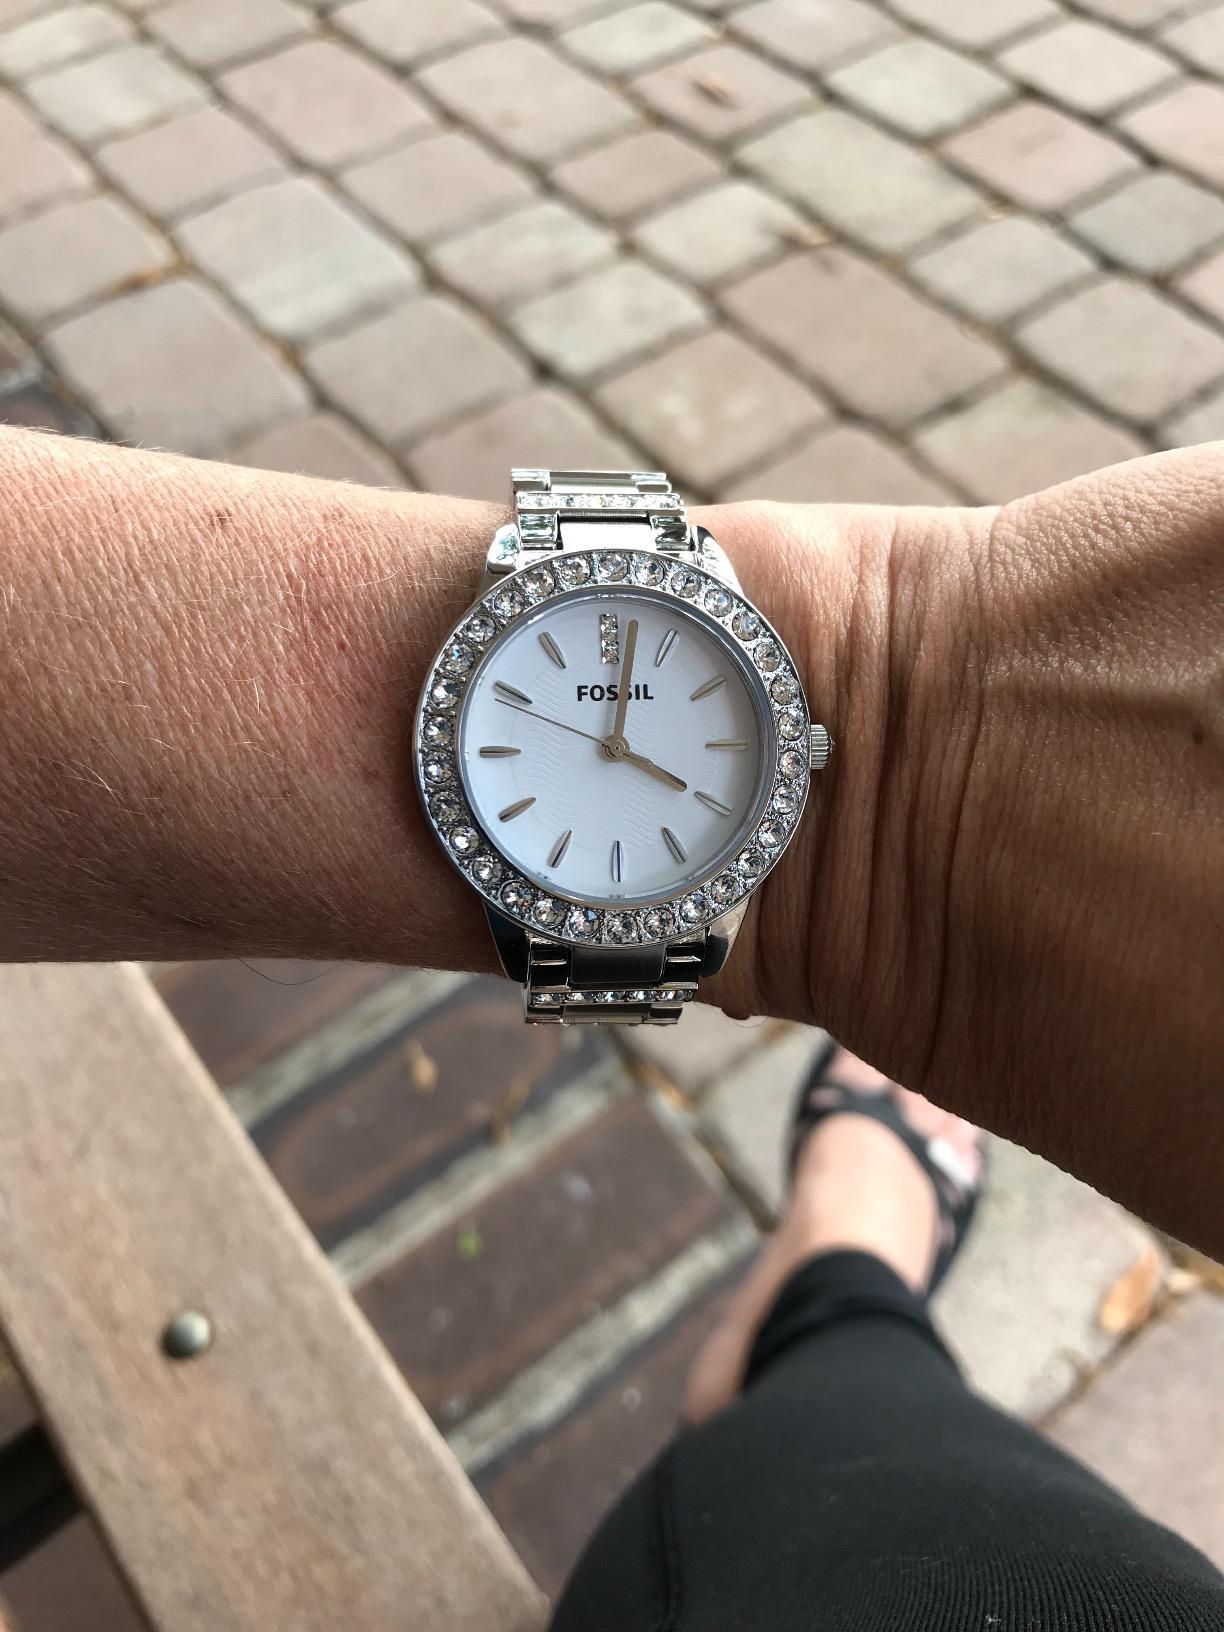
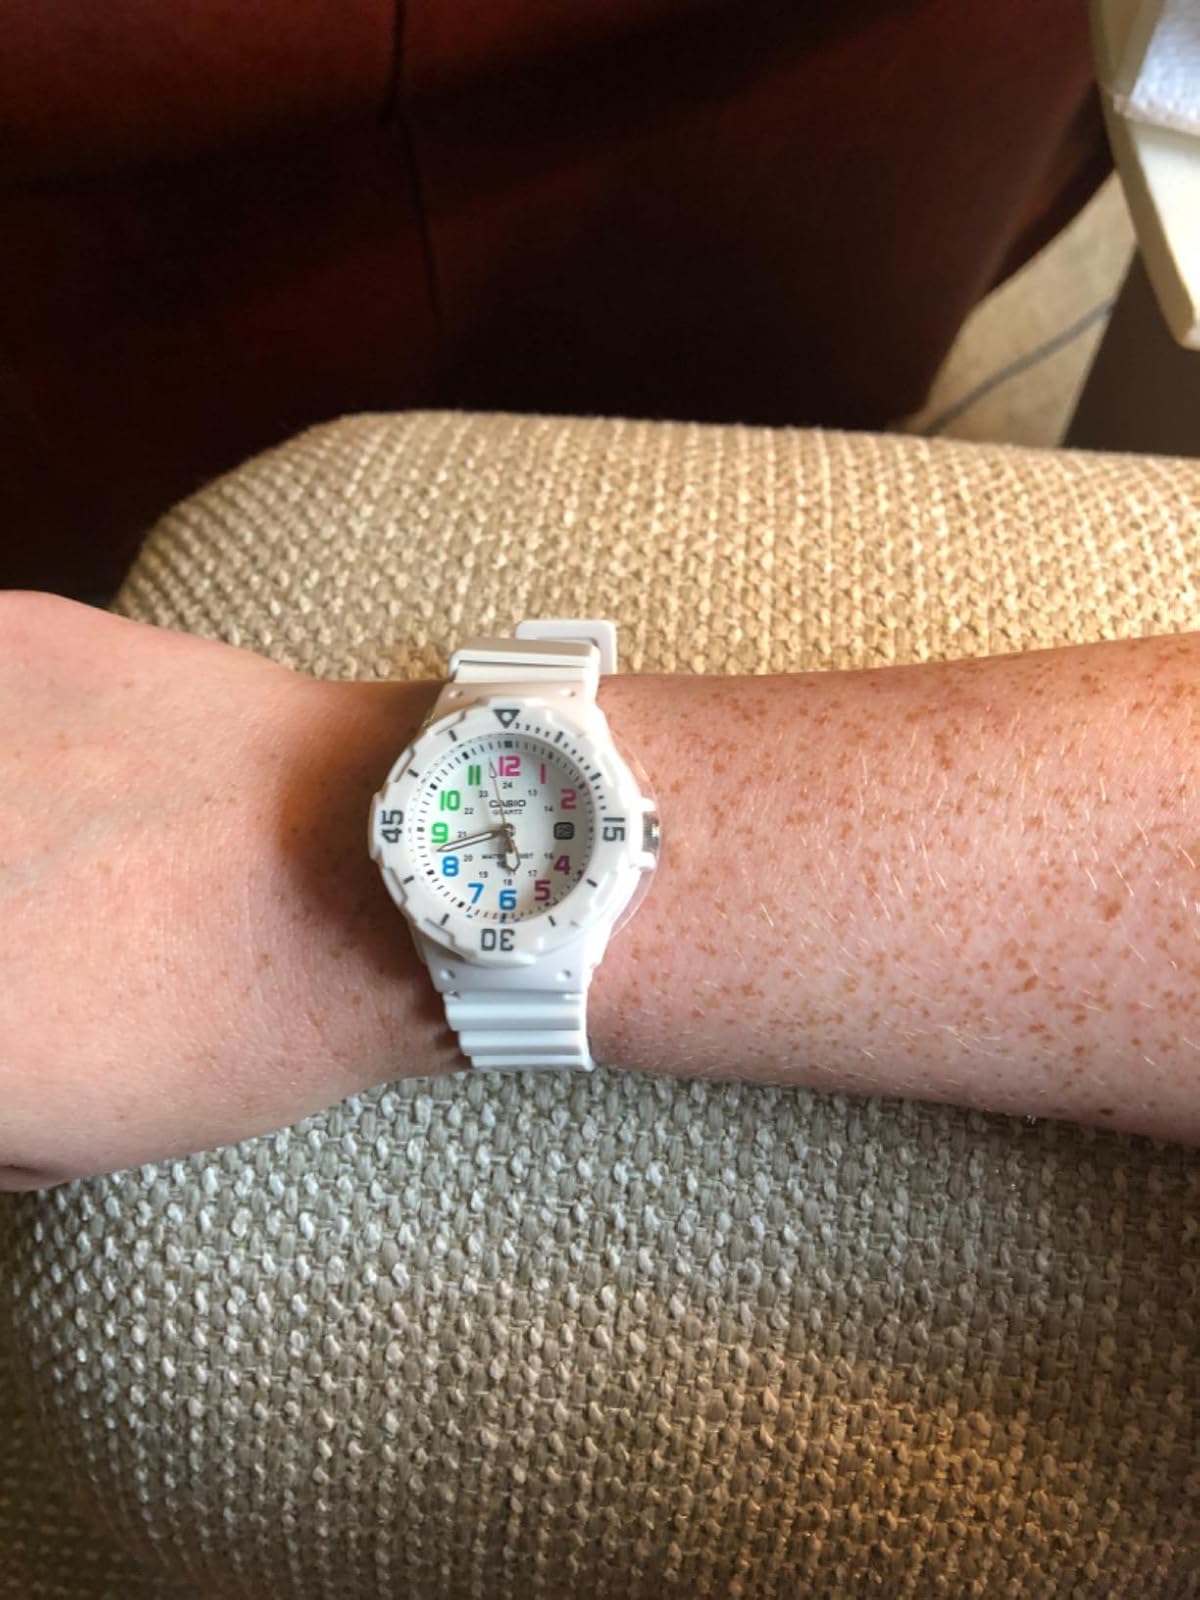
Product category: accessories_watch
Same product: no